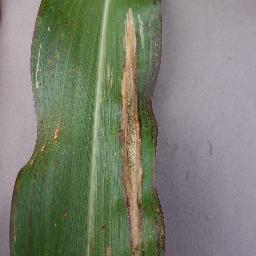
Label: Corn___Northern_Leaf_Blight